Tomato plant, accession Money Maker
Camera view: bottom (45 deg); turntable rotation: 120 degrees
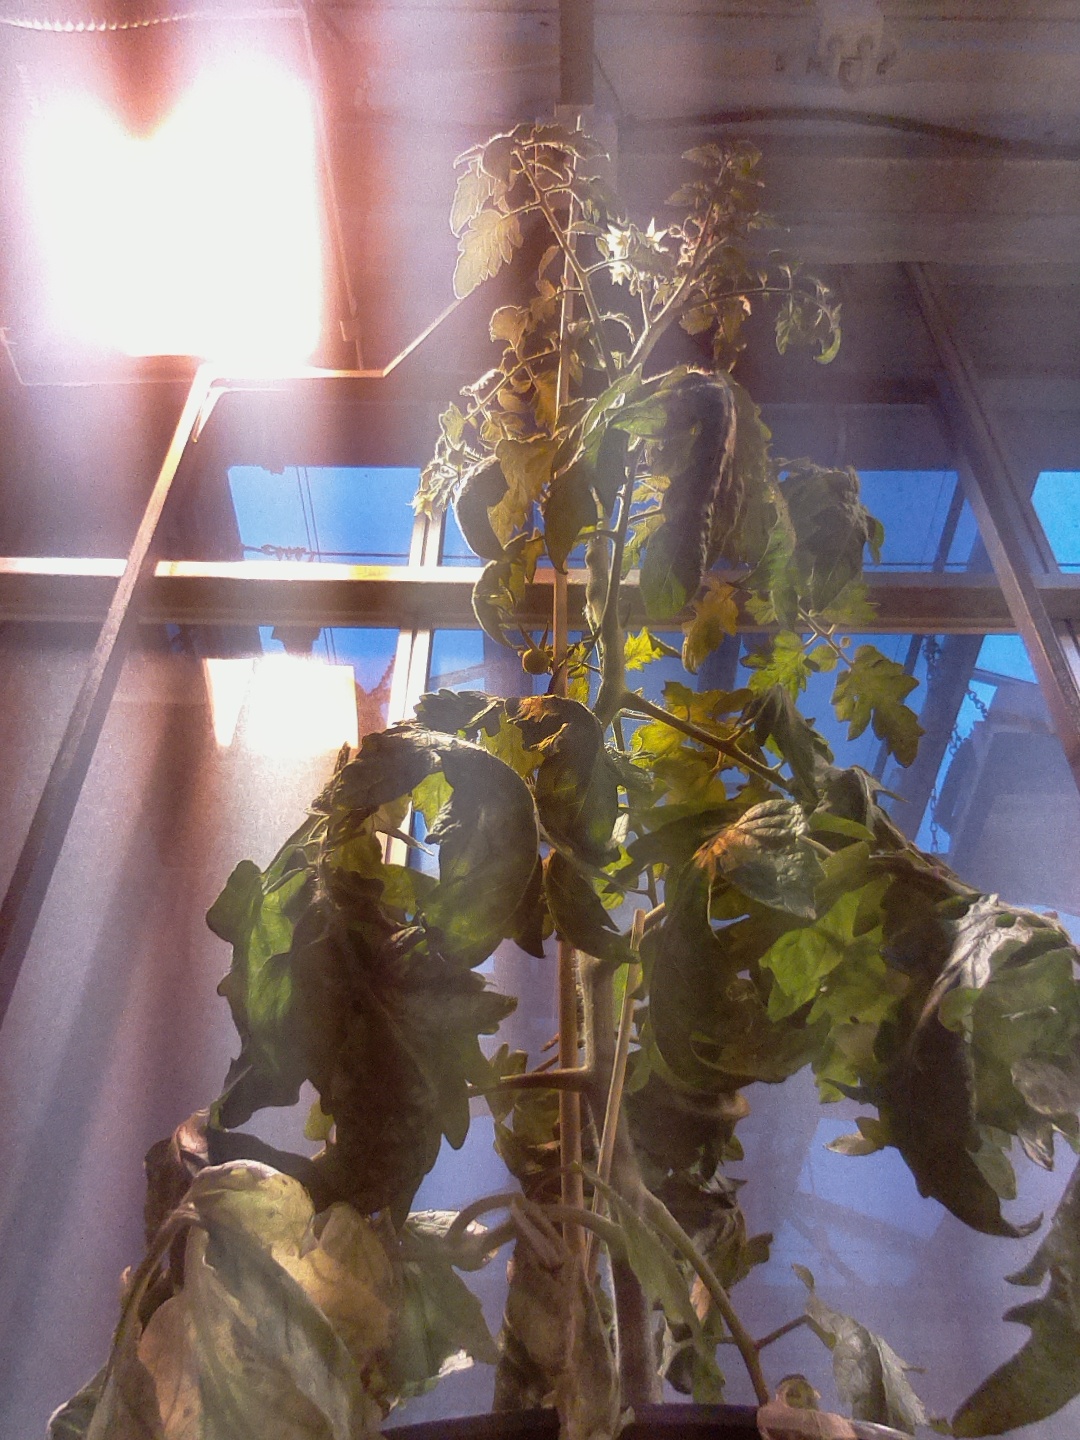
BBCH growth stage 71: 10%-20% of final fruit size